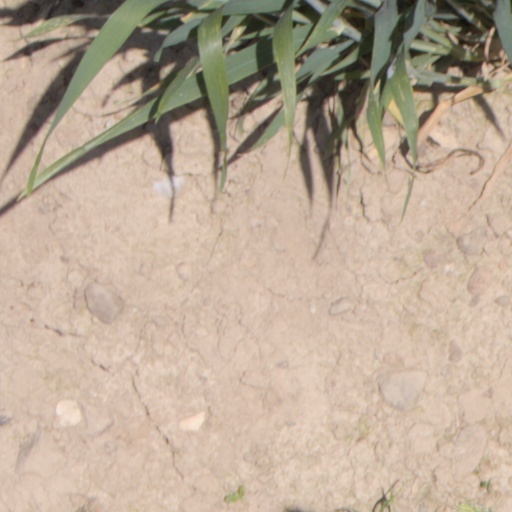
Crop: wheat